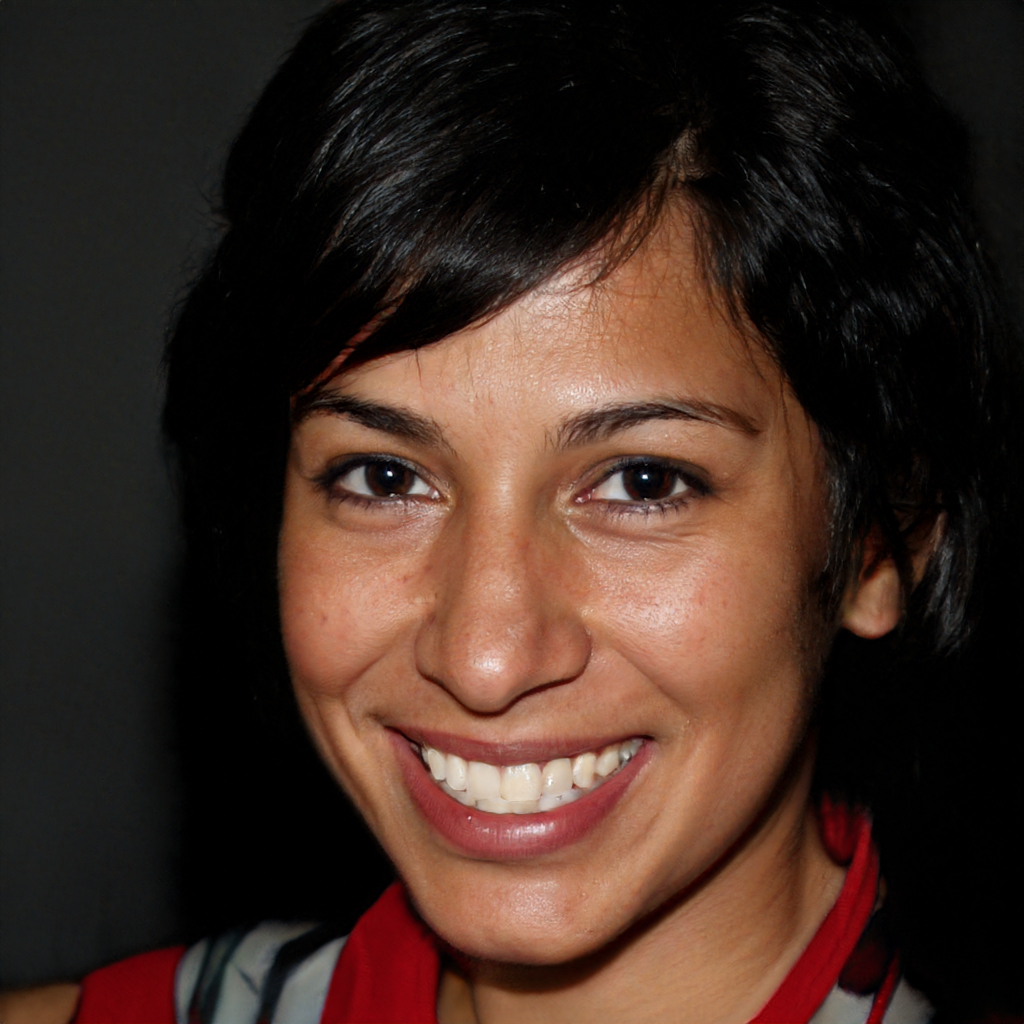
Label: Colored